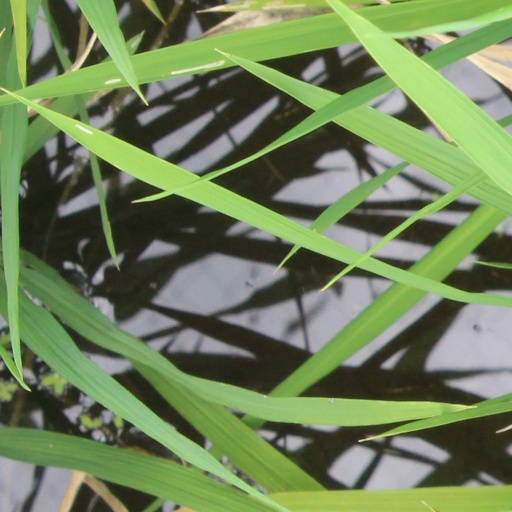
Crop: rice